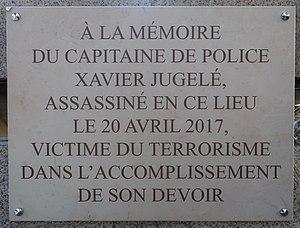
Plaque en hommage à Xavier Jugelé, 102 avenue des Champs-Élysées (Paris, 8e).
L'attentat du 20 avril 2017 sur l'avenue des Champs-Élysées est une attaque terroriste perpétrée sur l'avenue des Champs-Élysées à Paris, dans la soirée. Un homme armé d'une kalachnikov tire sur un fourgon de police, tuant le conducteur, Xavier Jugelé, et blessant deux autres policiers avant d'être abattu. Une passante est également touchée.